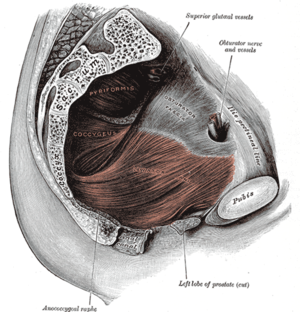
Coccygeus
Venstre Levator ani set indefra.
Coccygeus er en muskel i bækkenbunden, lokaliseret posteriort til levator ani og anteriort til det sacrospinale ligament. Sammen med musculus levator ani udgør m. coccygeus musklerne i diaphragma pelvis.